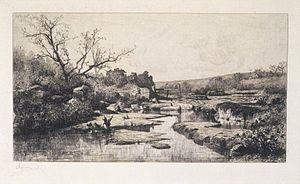
L'Albarine est une rivière de France, dans le département de l'Ain en région Auvergne-Rhône-Alpes, et un affluent gauche de l'Ain donc un sous-affluent du fleuve le Rhône.